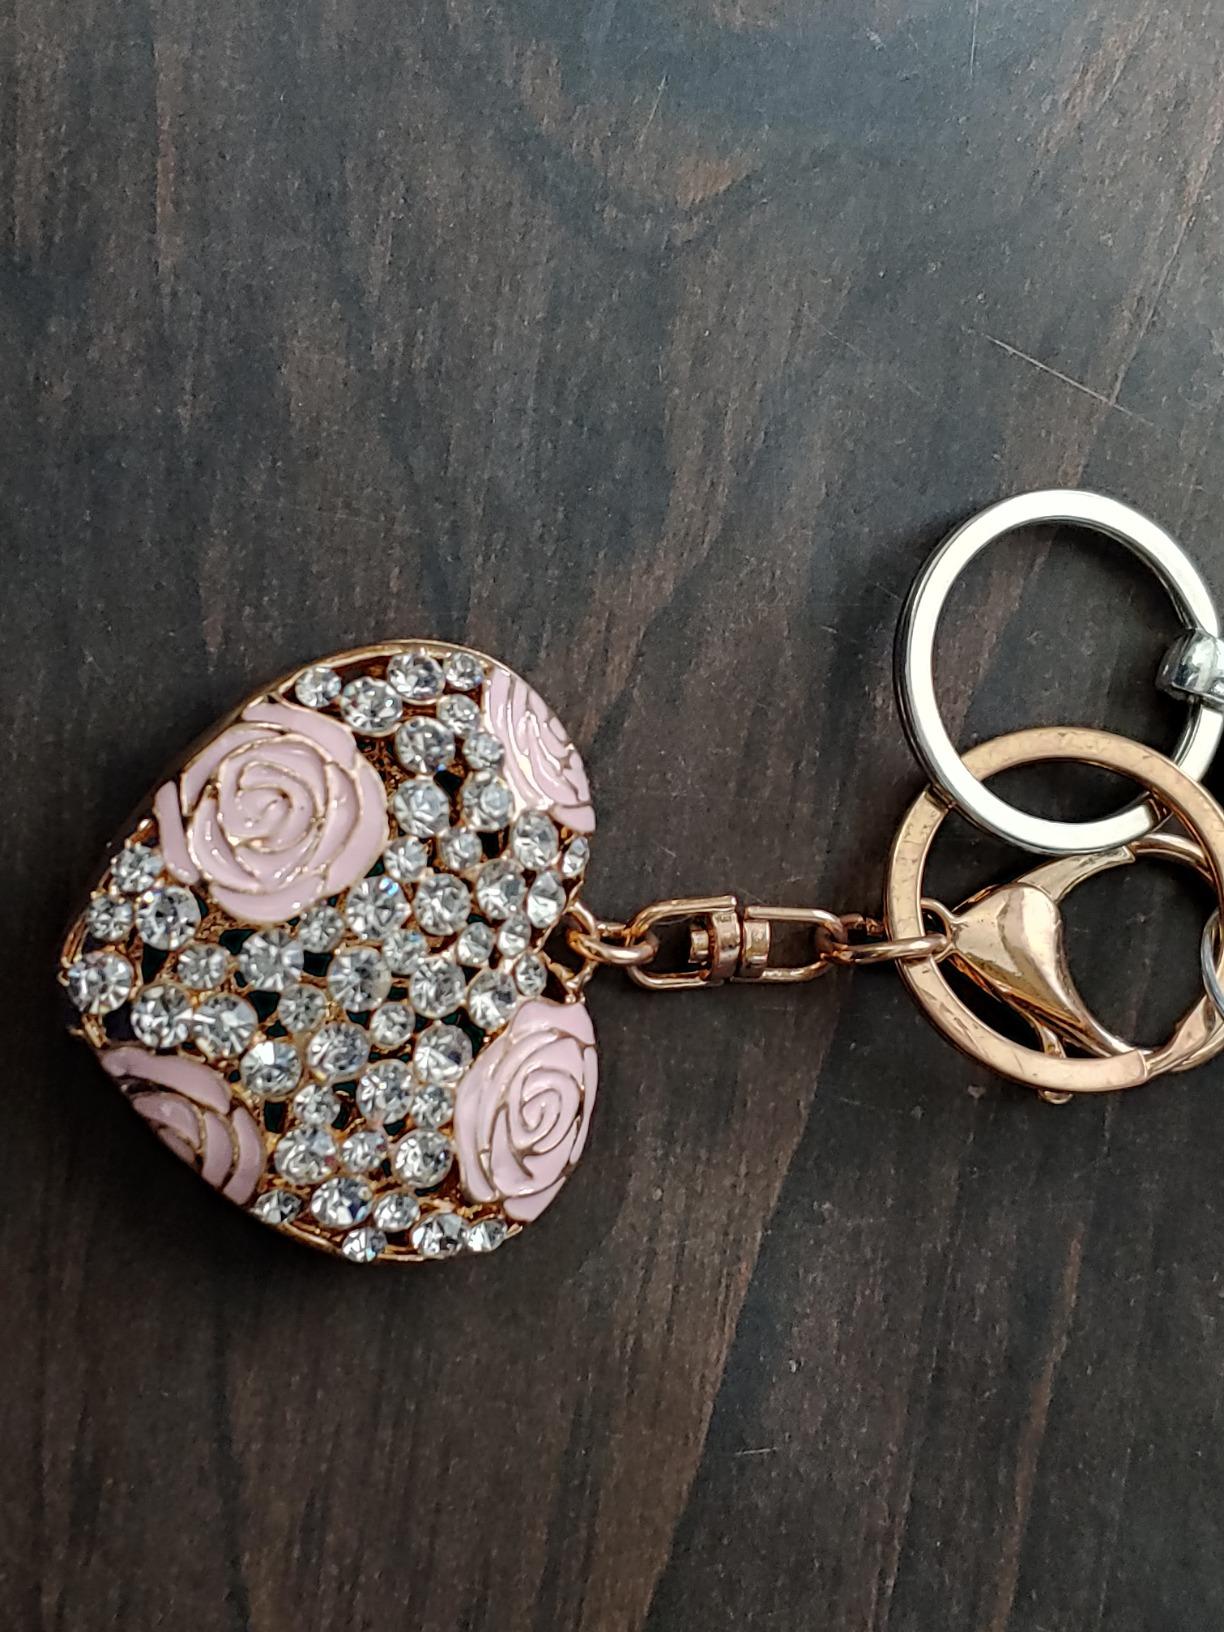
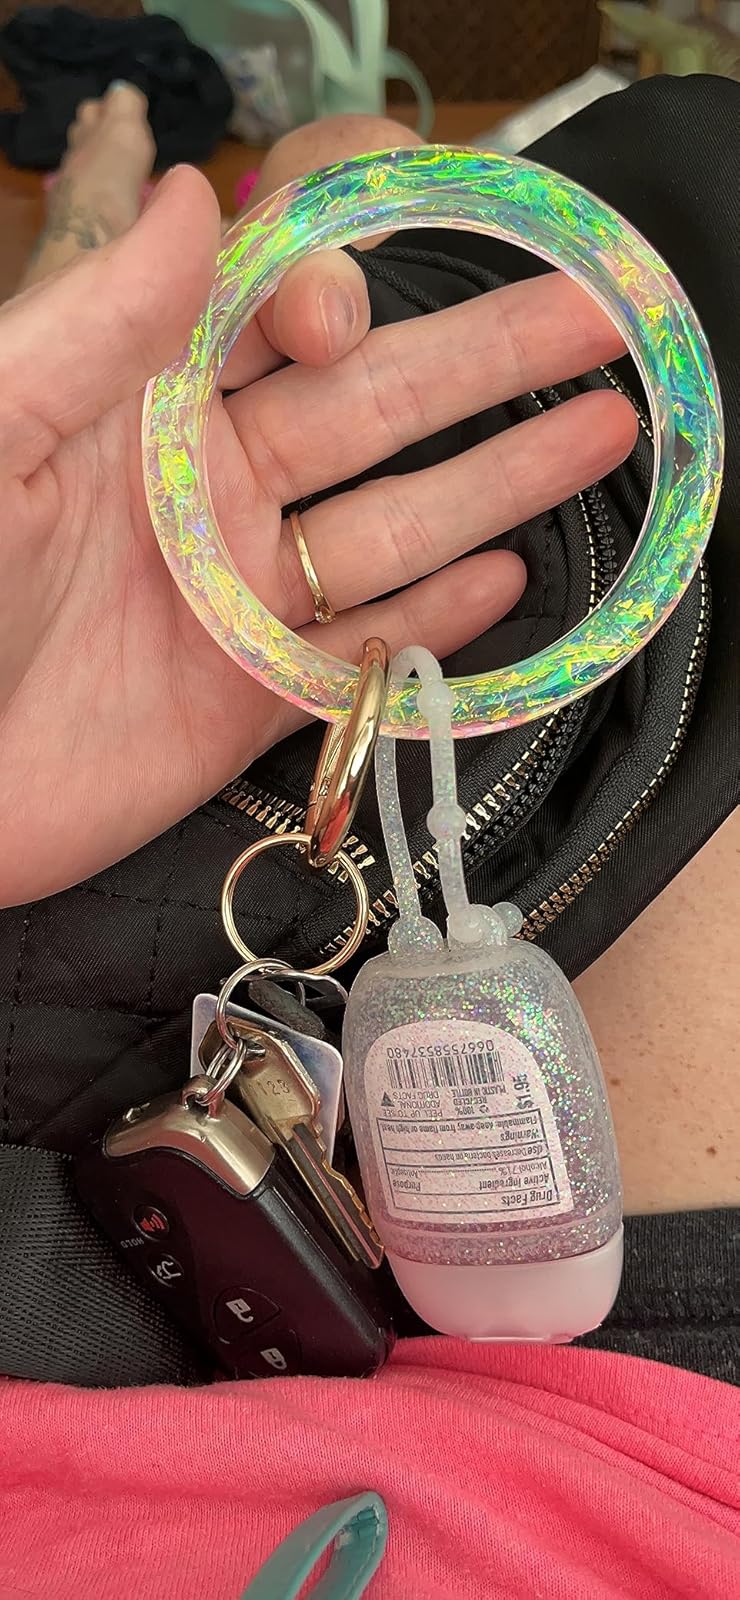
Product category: accessories_keychain
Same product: no